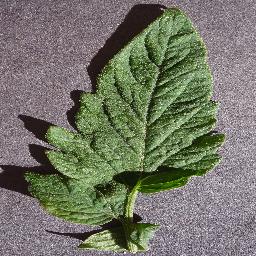
Label: Tomato___healthy